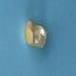
Maize quality: Bad